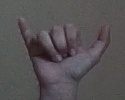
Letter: ya